Landscape

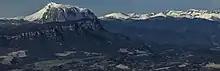
Pre-Pyrenees and Pyrenees

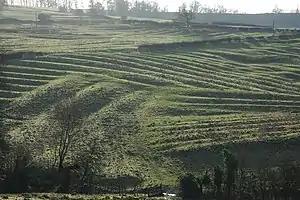
Medieval Ridge and Furrow above Wood Stanway, Gloucestershire, England.

There are several definitions of what constitutes a landscape, depending on context. In common usage however, a landscape refers either to all the visible features of an area of land (usually rural), often considered in terms of aesthetic appeal, or to a pictorial representation of an area of countryside, specifically within the genre of landscape painting. When people deliberately improve the aesthetic appearance of a piece of land—by changing contours and vegetation, etc.—it is said to have been landscaped, though the result may not constitute a landscape according to some definitions.